Limassol

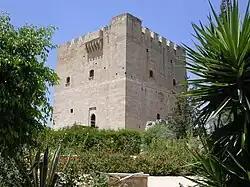

The history of Limassol is largely known by the events associated with the Third Crusade. The king of England, Richard the Lionheart, was travelling to the Holy Land in 1190. His fiancée, Berengaria, and his sister, Joan, were also travelling there, but on a different ship. Due to a storm, the women's ship arrived in Limassol. Isaac Komnenos, the renegade Byzantine governor of Cyprus, invited the noblewomen ashore, with the intention of holding them for ransom, but they refused. So he refused them fresh water and they had to put out to sea again or yield to capture. When Richard arrived in Limassol and met Isaac Komnenos, he asked him to contribute to the crusade for the liberation of the Holy Land. At the beginning Isaac agreed but later on refused. Richard took him captive; the entire island was therefore taken over by the Anglo-Normans, bringing the long Byzantine dominion of Cyprus to an end. Richard celebrated his marriage with Berengaria who had received the crown as queen of England in Cyprus. Richard destroyed Amathus and the inhabitants were transferred to Limassol.